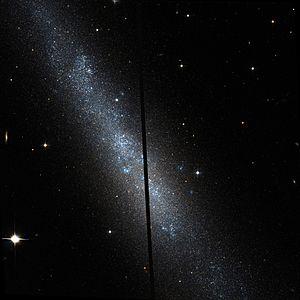
NGC 784 est une galaxie spirale barrée naine de type magellanique, vue par la tranche. Elle est située dans la constellation du Triangle à environ 15 millions d'années-lumière de la Voie lactée. Elle a été découverte par l'astronome prussien Heinrich d'Arrest en 1865.